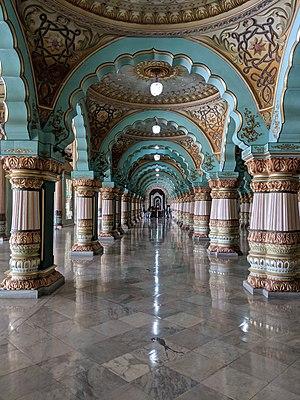
Le Palais de Mysore, autrement connu comme le Palais d'Ambavilas est un palais historique et une résidence royale situé à Mysore dans l'état du Karnataka en Inde. C'est la résidence officielle de la dynastie des Wodeyar et le siège du Royaume de Mysore.